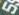
Number: 5